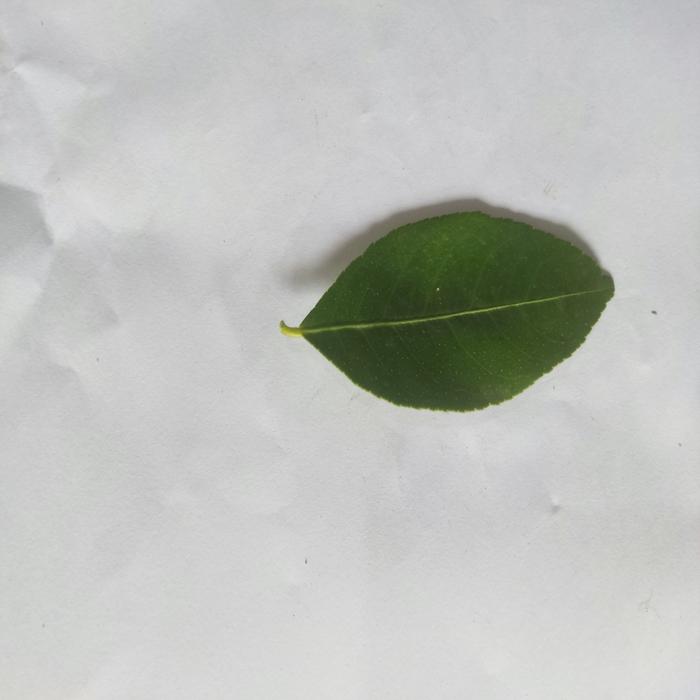
Crop: Lemon
Leaf condition: Healthy_Leaf